Albion, British Columbia

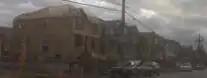
Newer homes are filling the former farm spaces in Albion

At one time Albion was more remote and rural. Consistent with the rapid expansion of this neighbourhood in recent years, growth (likened to a "vinyl monster", a reference to the exterior finish of many newer area homes in an urban development which is spreading over the landscape), shopping, and crowded elementary school facilities are among issues which have motivated discussion.